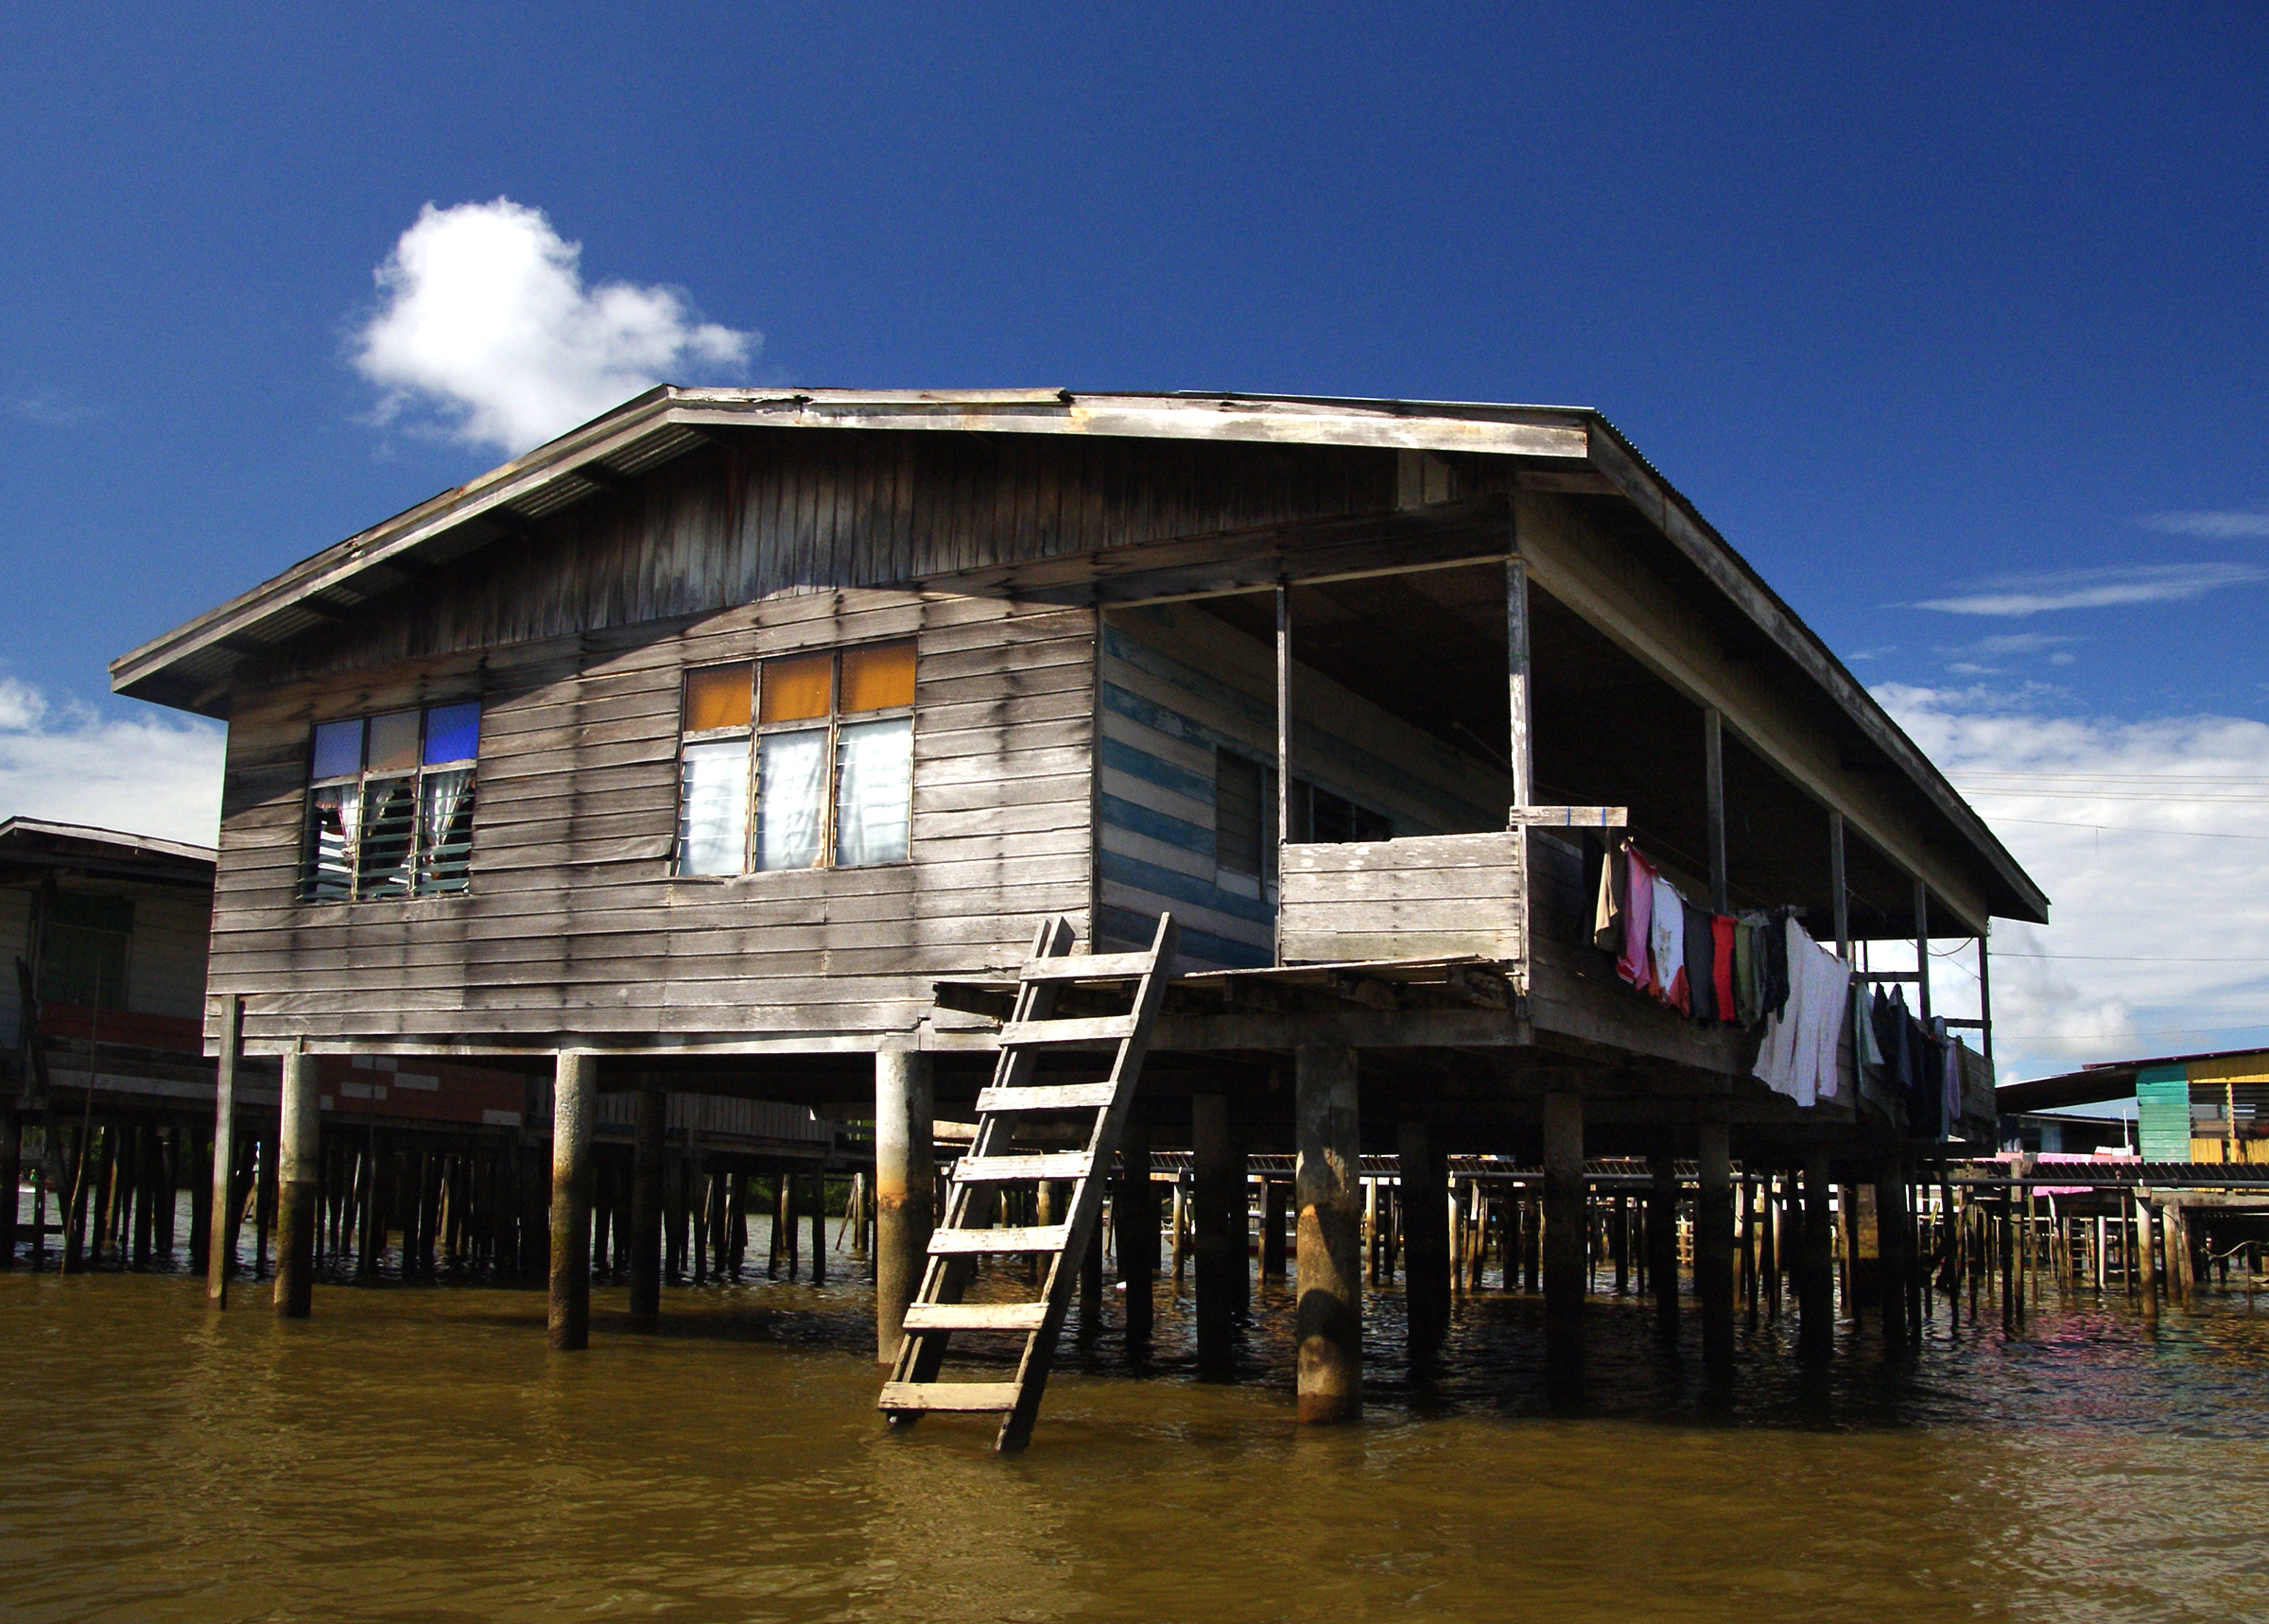
dock, house, home, vacation, village, shack, boathouse, asia, brunei, sonydslra300, watervillage, watertaxi, bruneisightseeing, kampongayer, houseonstilts, banderseribegawan, veniceoftheeast